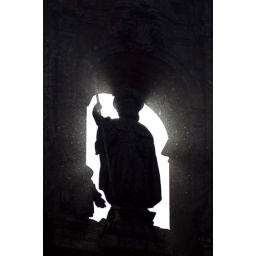
St James in a cloud of ash from the 70 forest fires of Gallicia